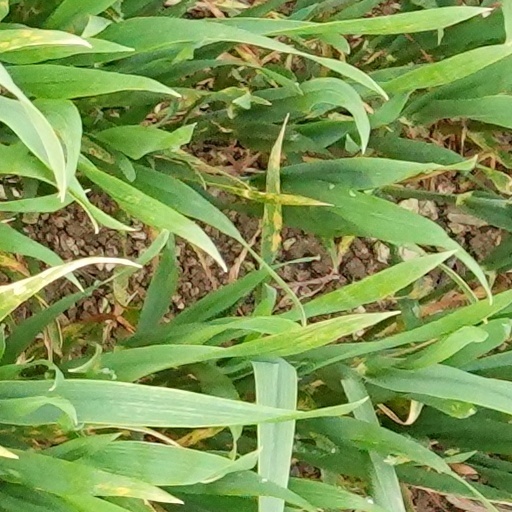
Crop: wheat